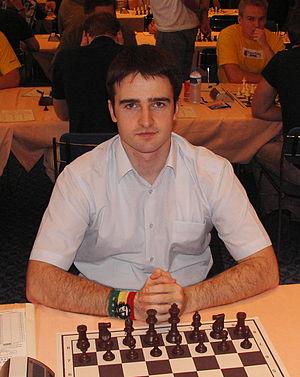
Ernesto Inarkiev est joueur d'échecs russe né le 9 décembre 1985 à Och.